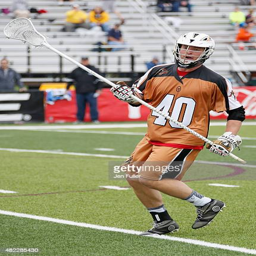
person plays against lacrosse team